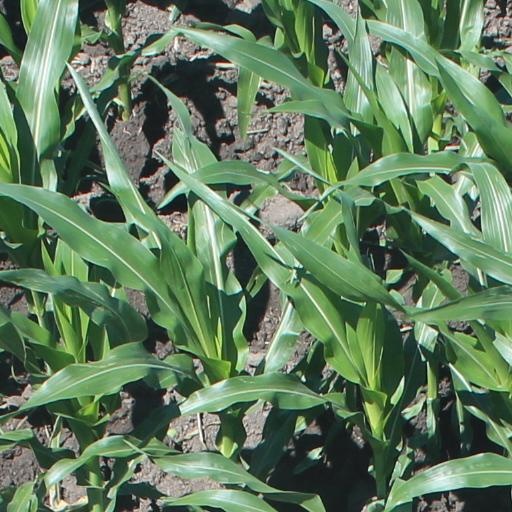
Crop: maize; corn